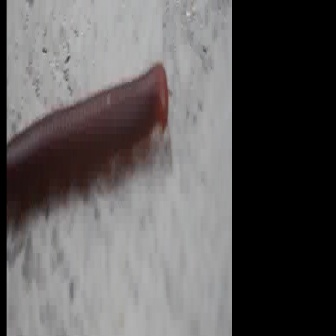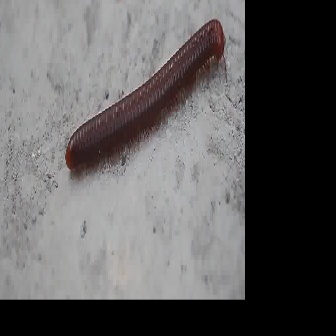
  Please identify the target specified by the bounding box [6,60,173,226] in the first image and locate it in the second image. Return the coordinates in [x_min,y_min,x_max,y_max] format.
Answer: [64,17,227,180]